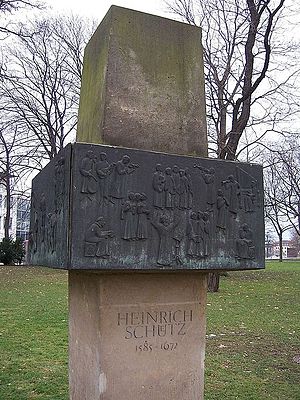
Heinrich Schütz / Modtagelseshistorie
Heinrich-Schütz-støtte i Dresden.
Heinrich Schütz var en tysk komponist og organist. Den tyske musiks fader, som han blev kaldt, var sin tids betydeligste tyske tonekunstner. Schütz kom viden om i sit liv med ophold i Kassel, Venedig, København, Hannover, Wolfenbüttel, Gera, Weimar og Zeitz.